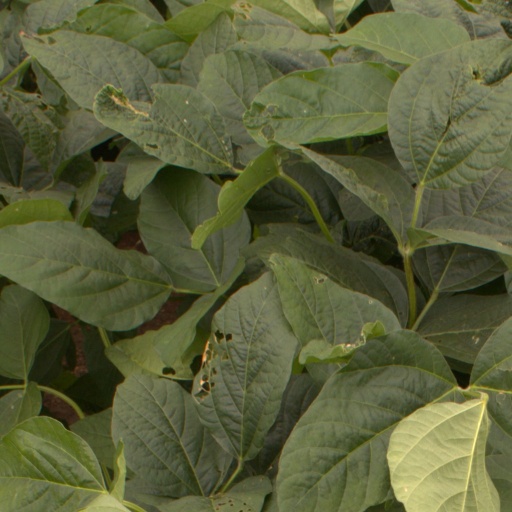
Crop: soybean